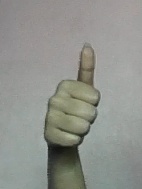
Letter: aleff